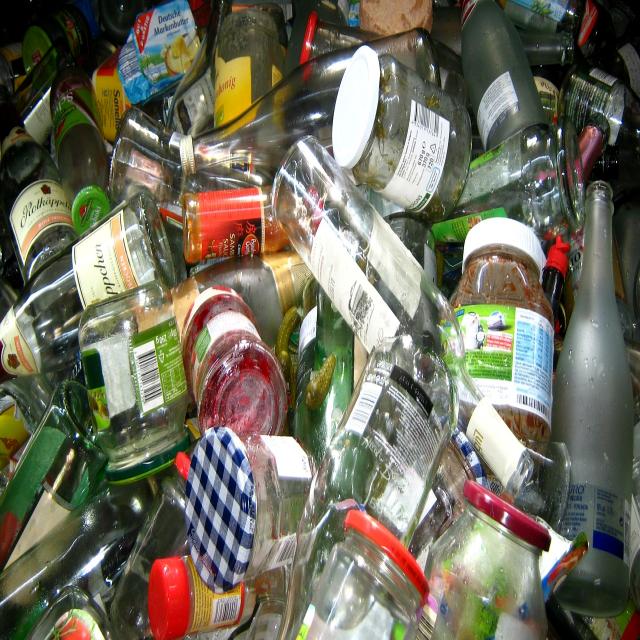
Label: Glass